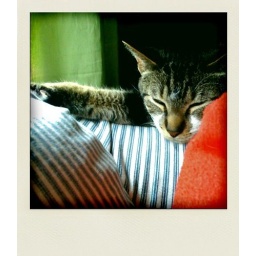
Rifle - my friends' cat - napping in the front window of their townhouse